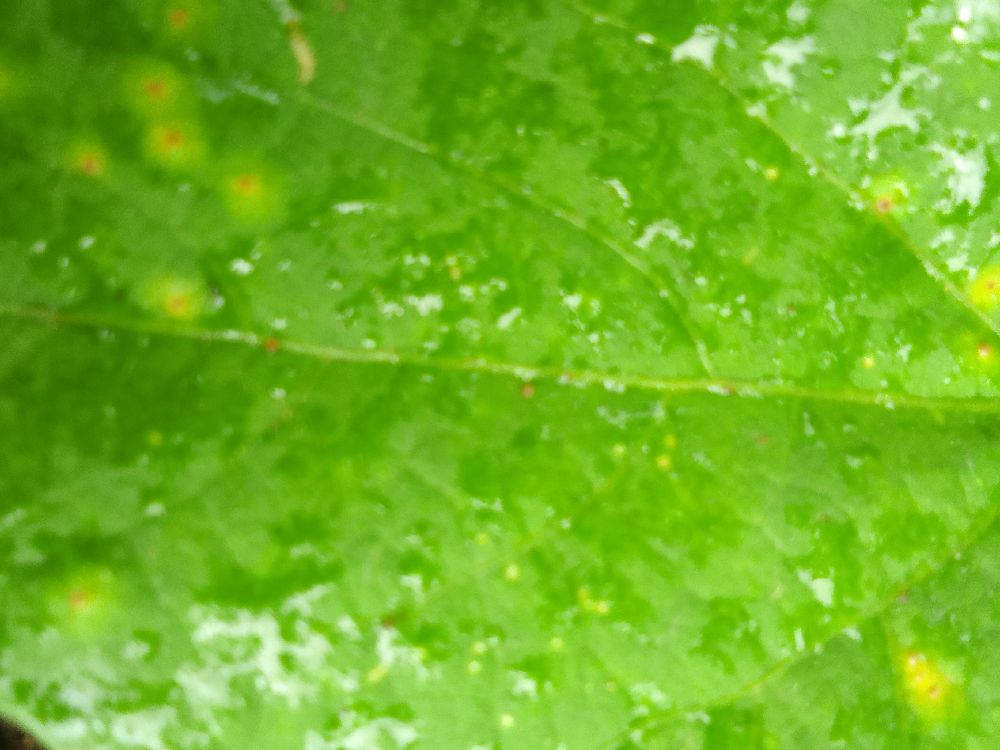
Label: rust